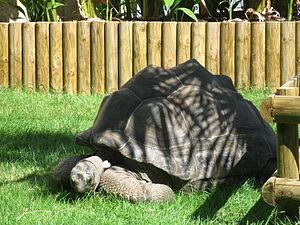
Tortue géante des Seychelles de la Ménagerie du Muséum National d'Histoire Naturelle
Aldabrachelys gigantea, la Tortue géante des Seychelles est une espèce de tortues terrestres de la famille des Testudinidae.
La ménagerie du Jardin des plantes est un parc zoologique public du Muséum national d'histoire naturelle, situé à Paris dans le 5ᵉ arrondissement. Fondé en 1794 à l'initiative de Bernardin de Saint-Pierre, ce zoo est l'un des plus anciens du monde toujours ouverts au public. Depuis 1993, tous les bâtiments sont classés monuments historiques.